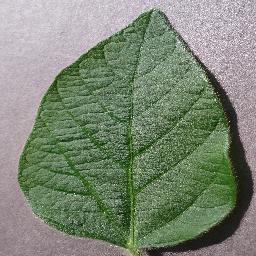
Label: Soybean___healthy